Washington State Route 20

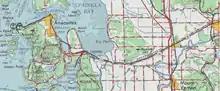
SR 20; and SR 20 Spur were the western segments of from 1964 until 1973. This map also details the former numbering of SR 20 south of Sharpes Corner toward Deception Pass and Whidbey Island.

The North Cascades Highway officially opened on September 2, 1972, with a procession led over Washington Pass by governor Dan Evans and President Richard M. Nixon's brother Edward. The highway's construction came with conservation measures and upgrades to camping facilities in the then-new North Cascades National Park to handle the expected traffic. During the first weekend, an estimated 8,000 people visited the Washington Pass overlook. The Methow Valley town of Winthrop renovated its buildings into an Old West theme with false-front buildings and boardwalk sidewalks in a bid to attract tourists on the new highway.